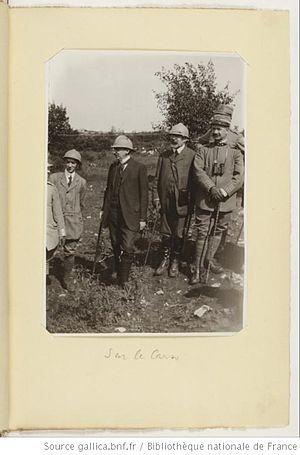
Une visite de Maurice Barrès sur le front italien à Maggio en 1916.
Maurice Barrès [baʁɛs], né le 19 août 1862 à Charmes et mort le 4 décembre 1923 à Neuilly-sur-Seine, est un écrivain et homme politique français, figure de proue du nationalisme français.